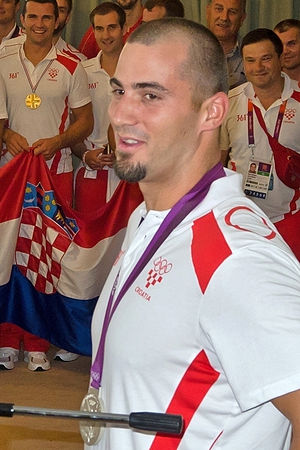
Martin Sinković
Martin Sinković (2012)
Martin Sinković er en kroatisk roer og olympisk guldvinder, lillebror til Valent Sinković.